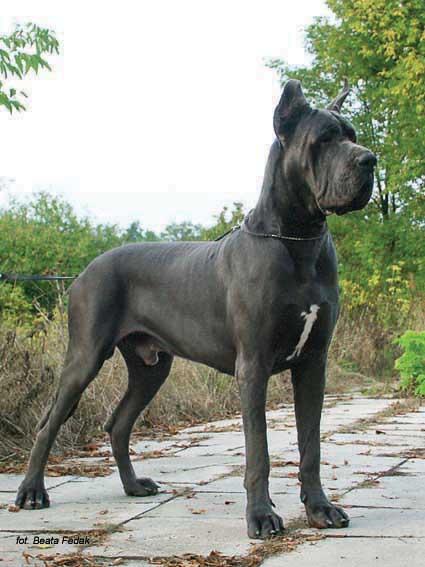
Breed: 206-n000035-Great_Dane